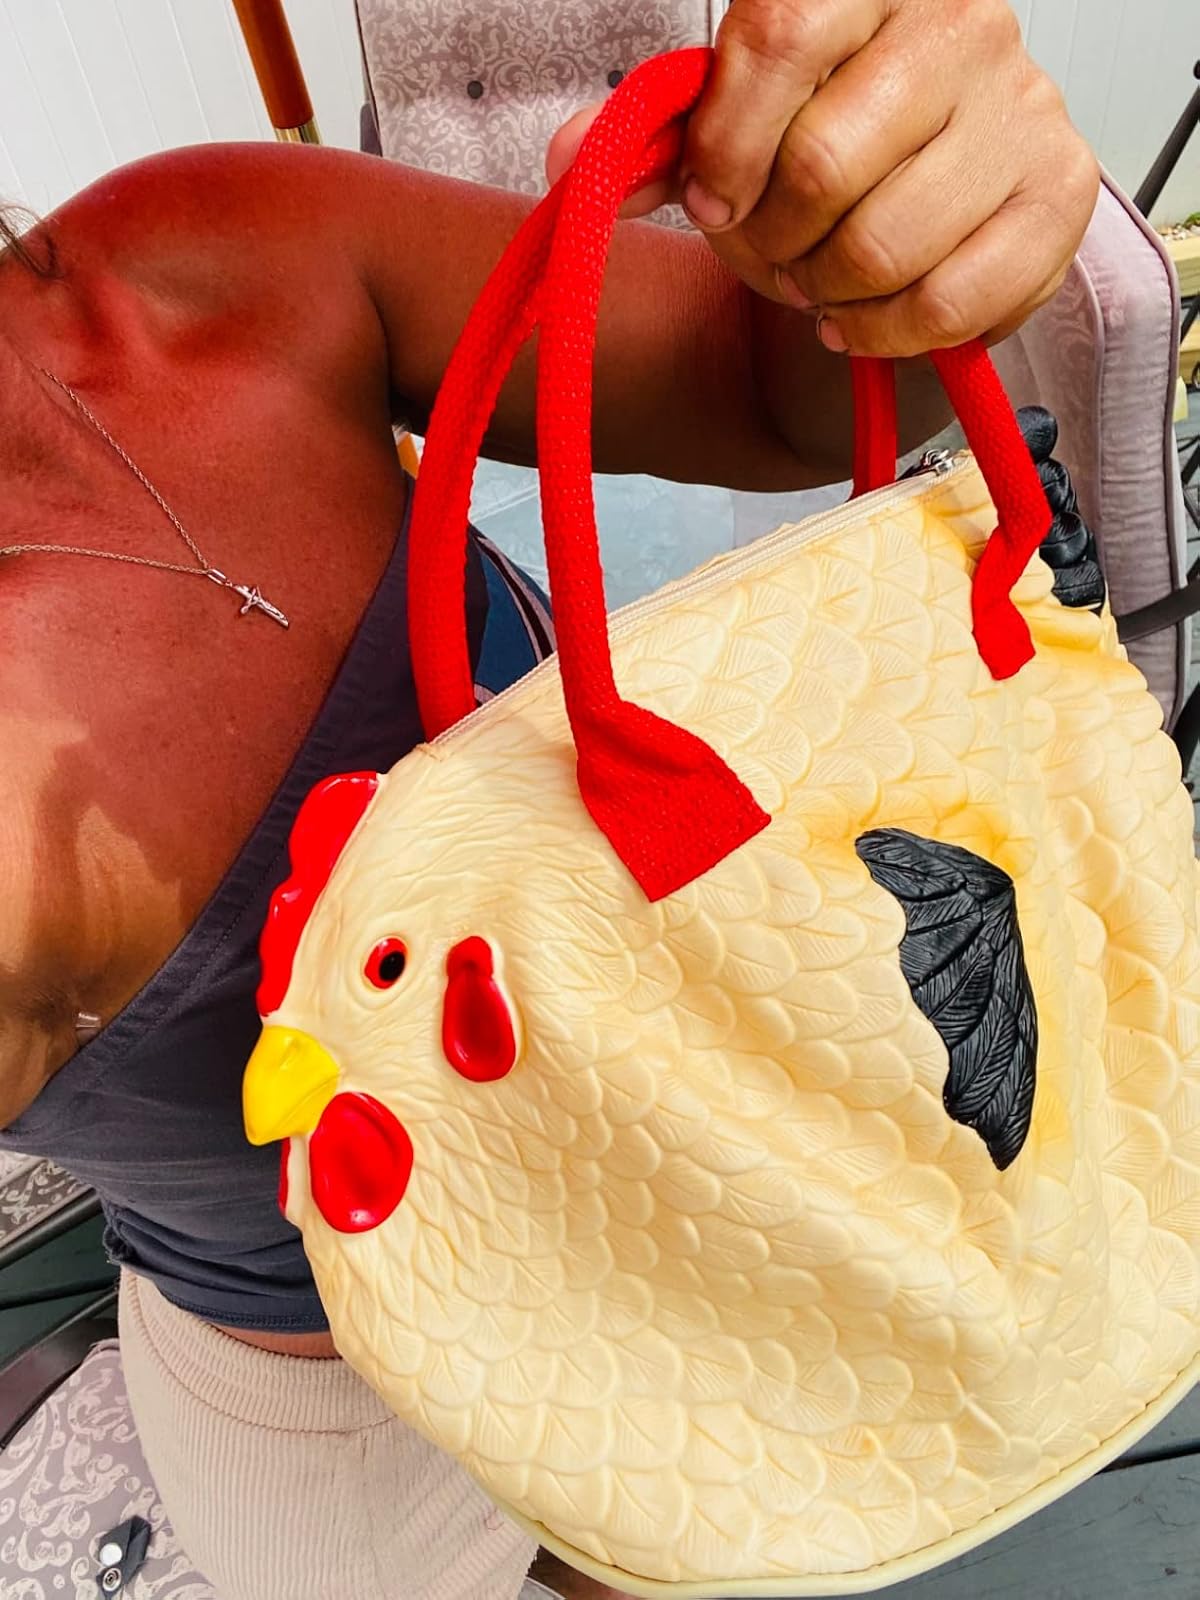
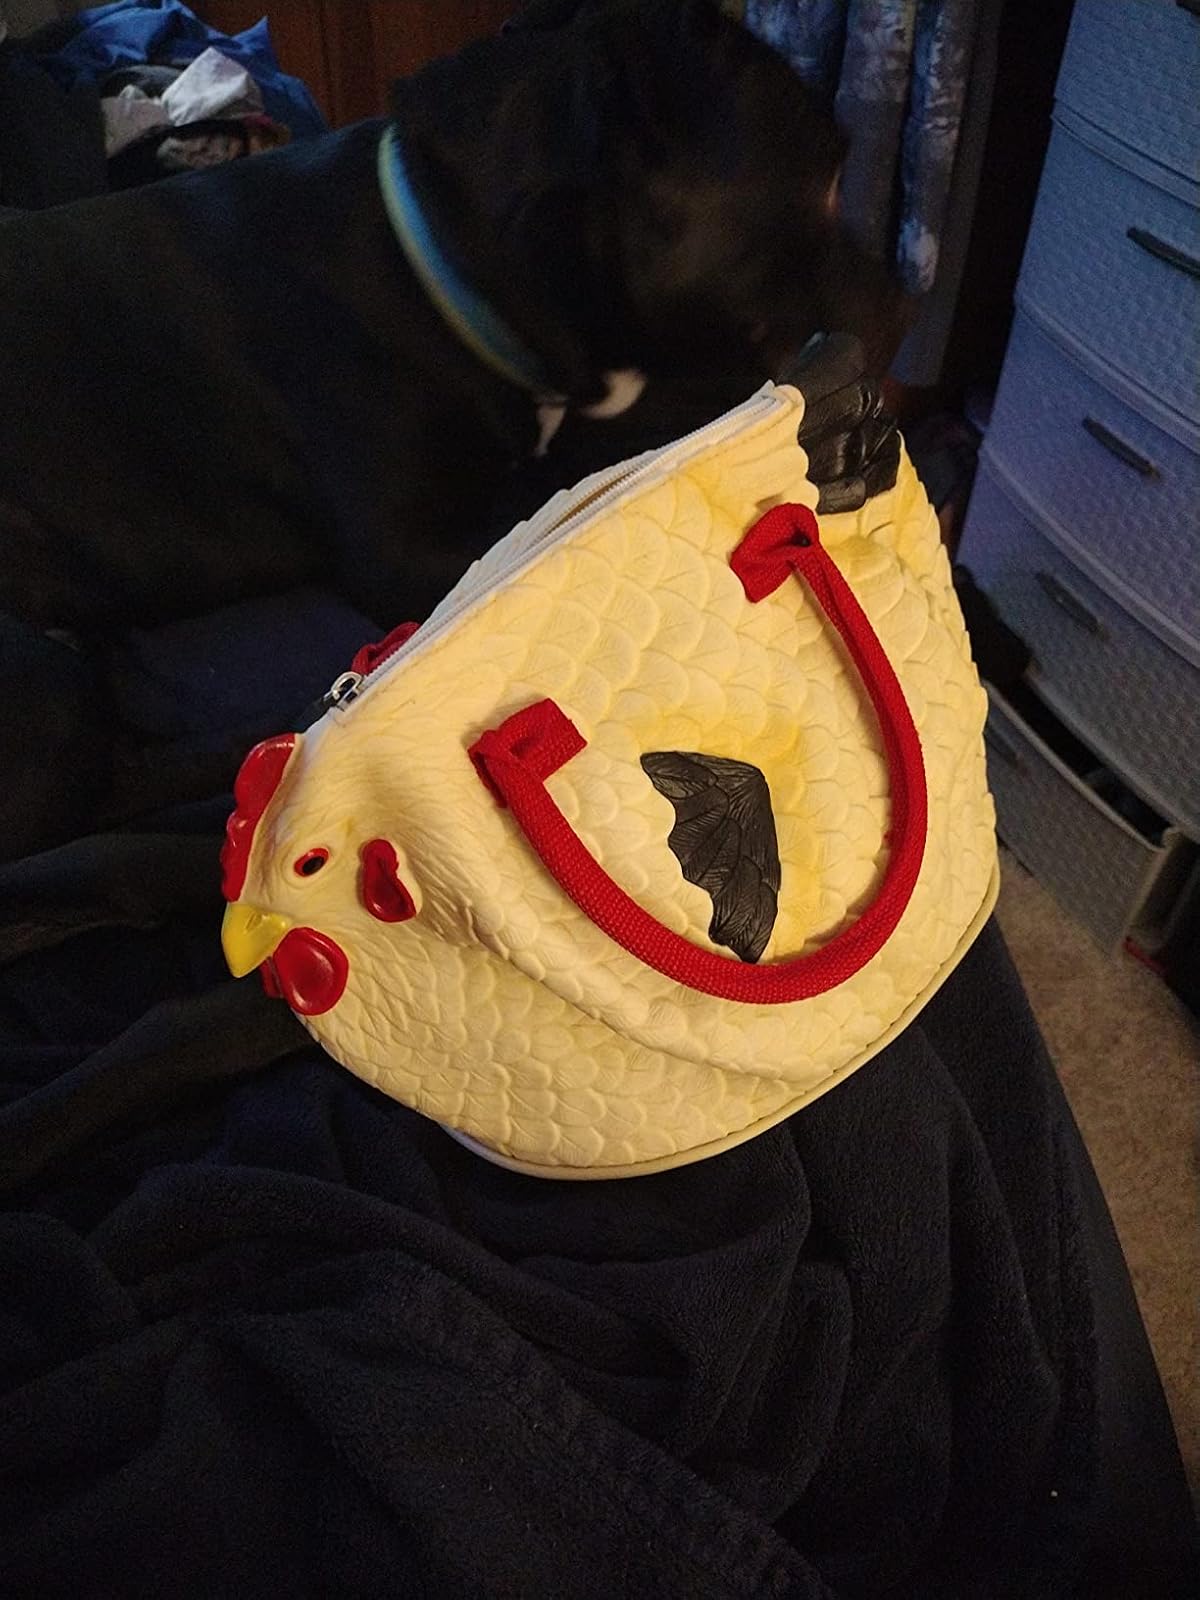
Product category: accessories_handbag
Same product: yes